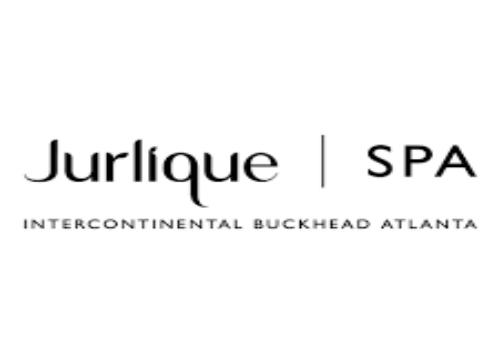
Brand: jurlique
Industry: Necessities